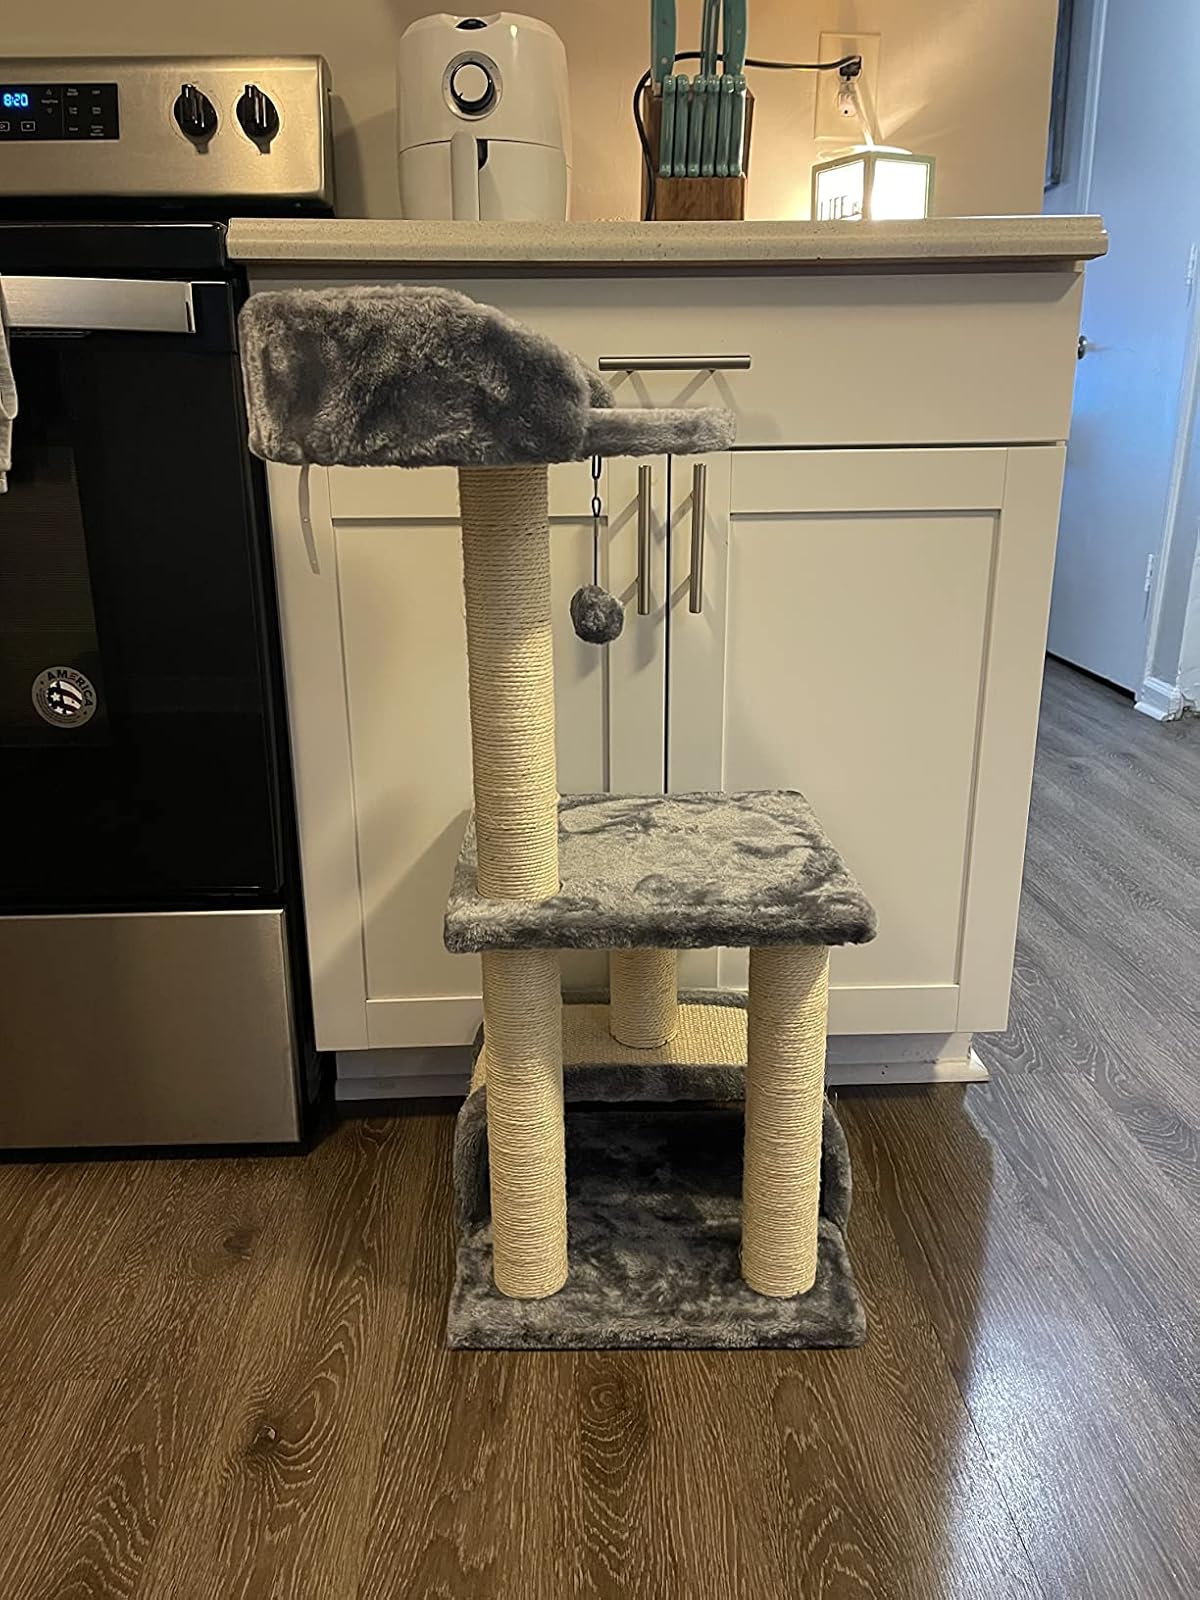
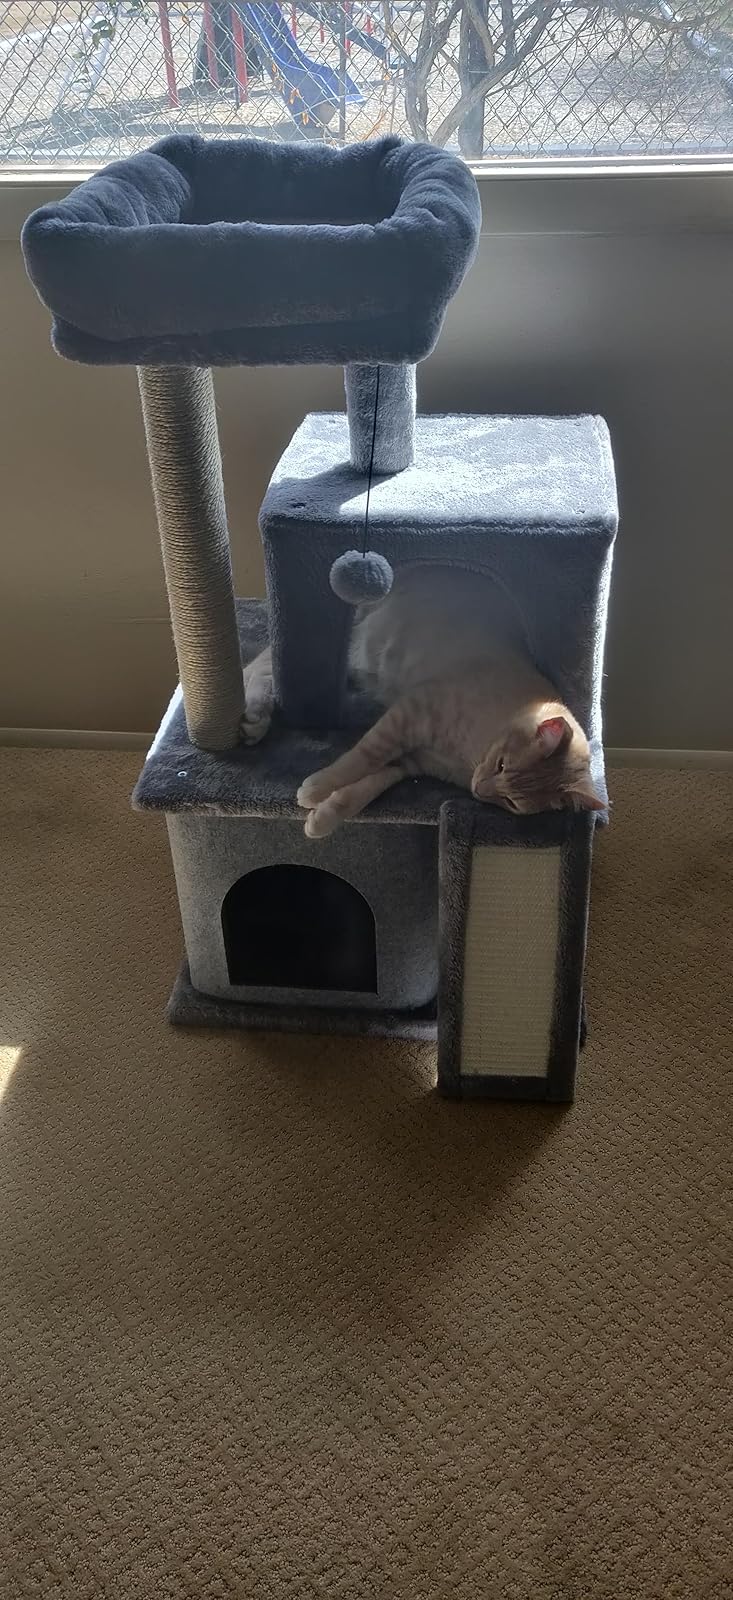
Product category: items_cat tree
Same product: no